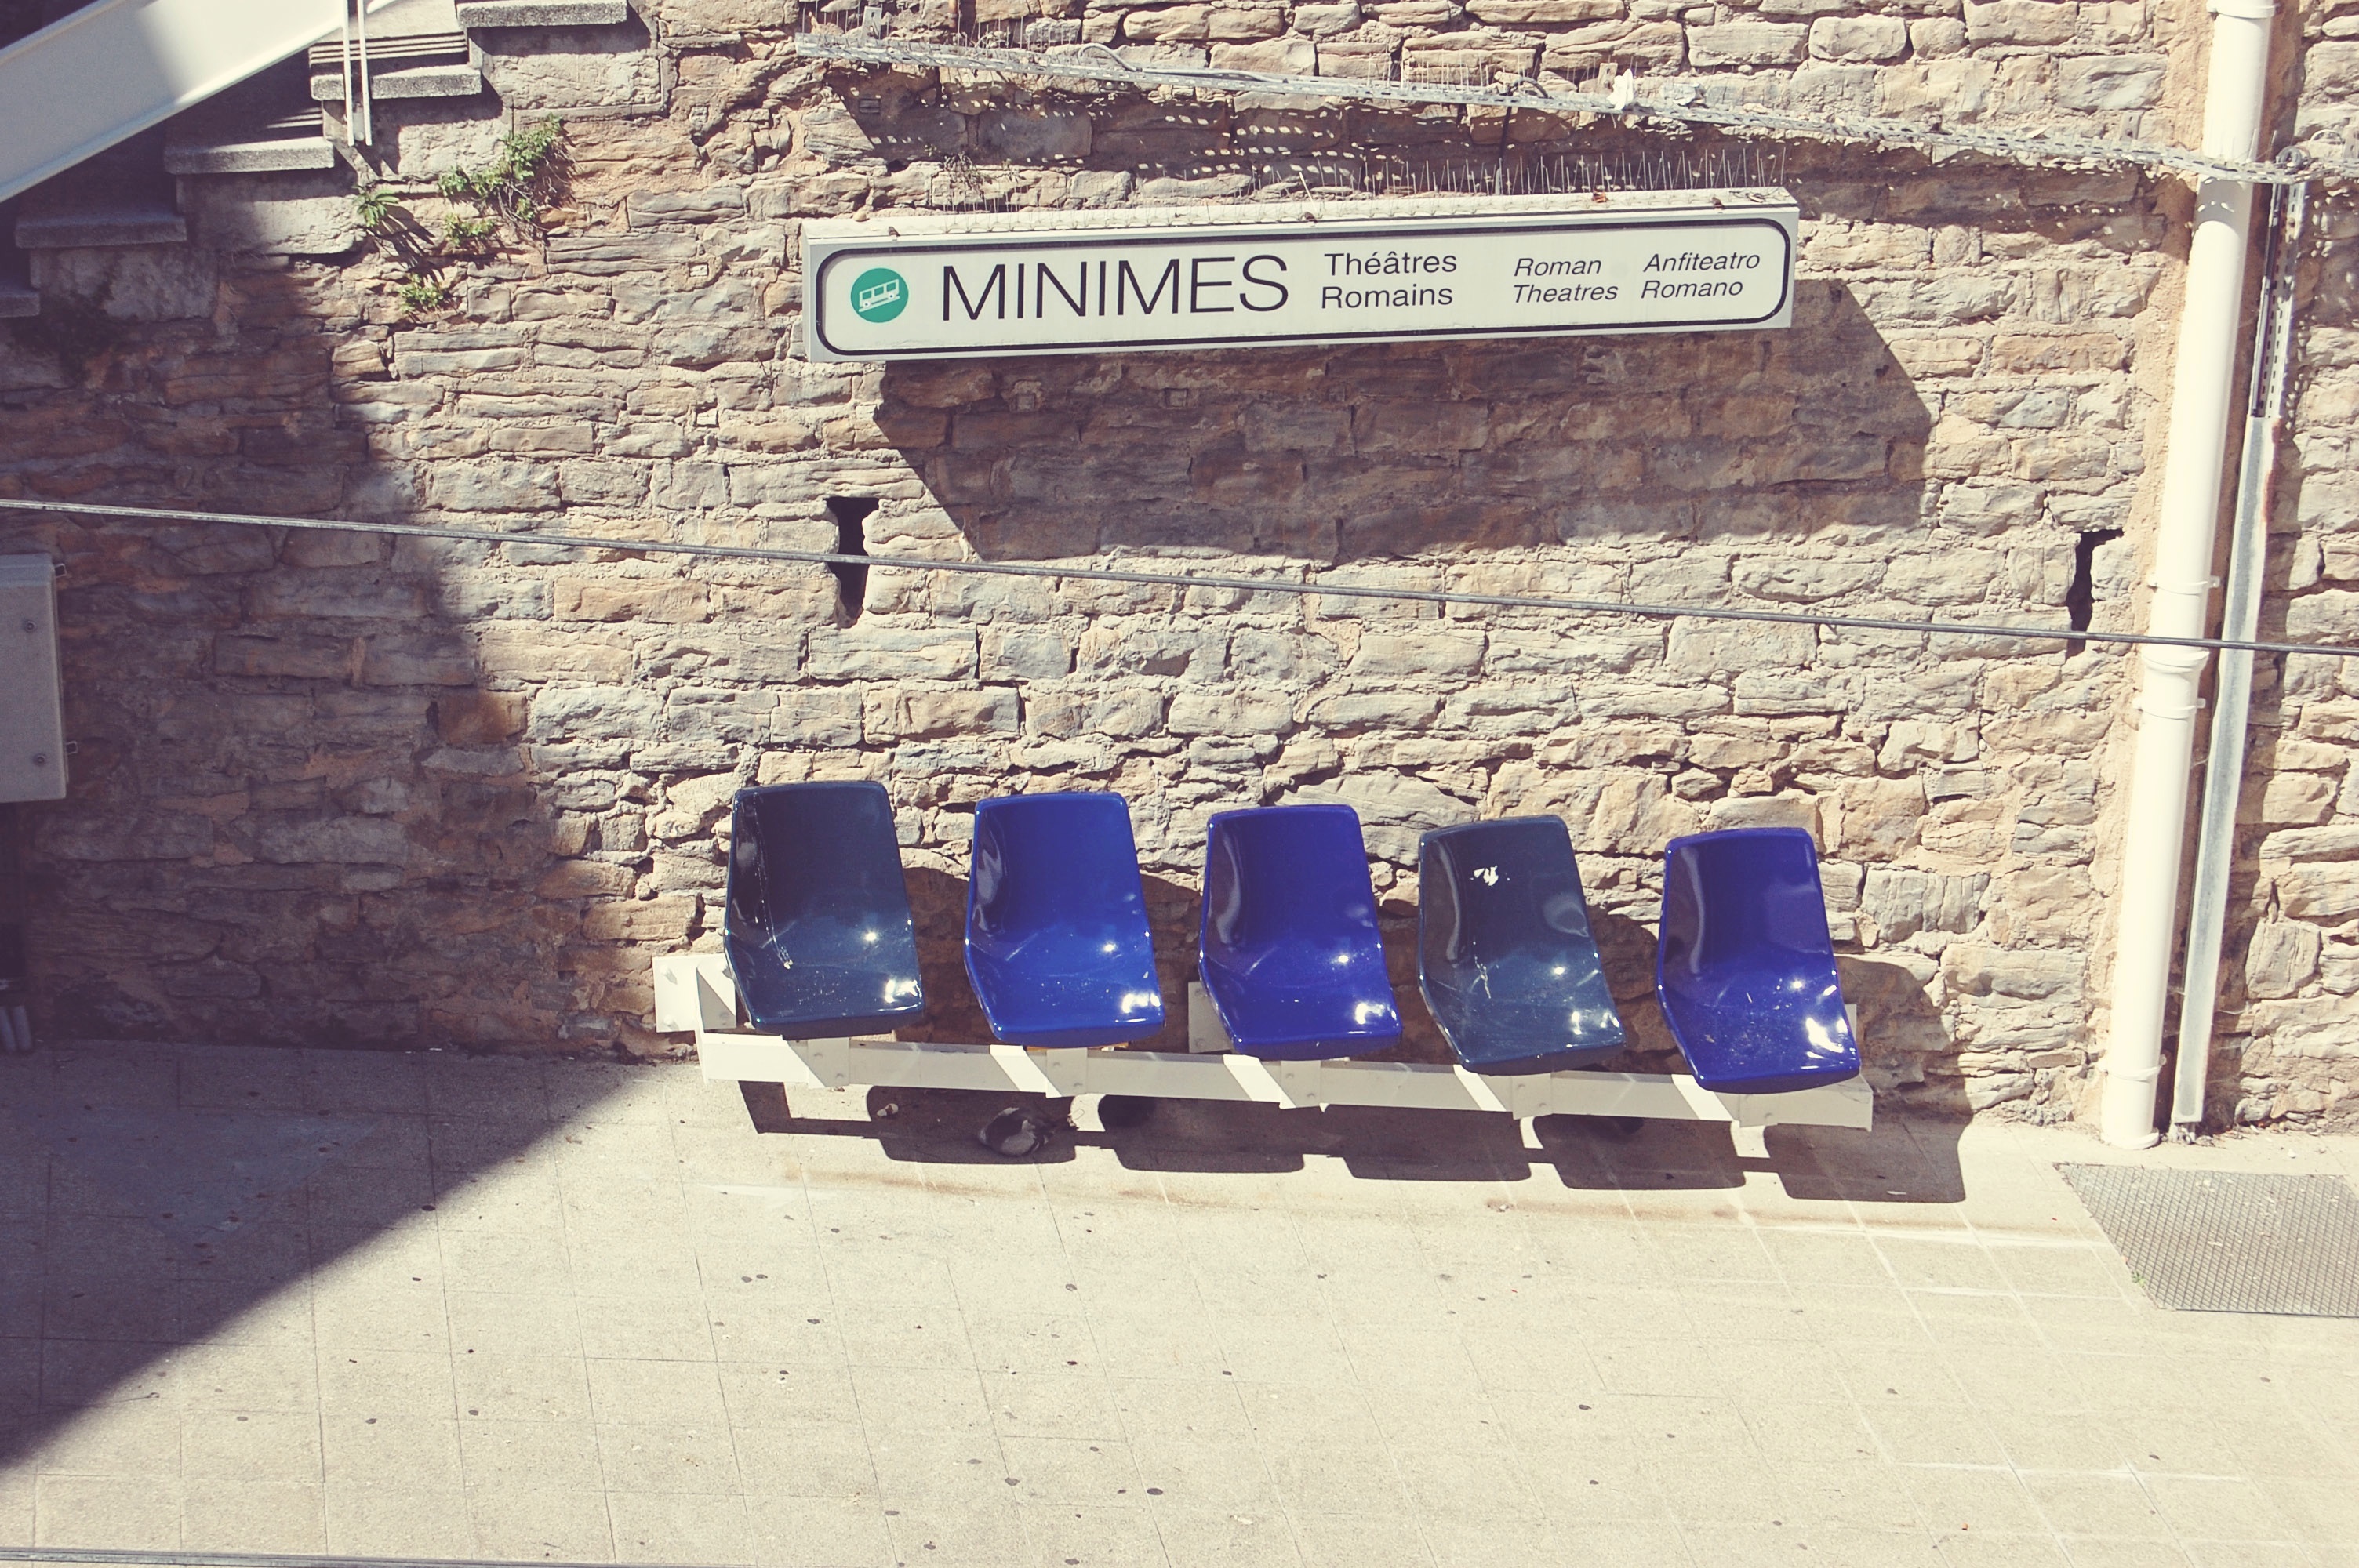
wall, brick, image, shape